Newcastle Customs House

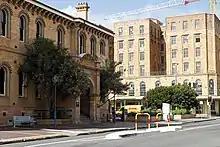

Designed in the Italianate Renaissance Revival style and built in two major phases, the building was planned along an elongated east-west axis, with a tower at the western end, and a slightly projected bay at the eastern end with a basement area underneath.